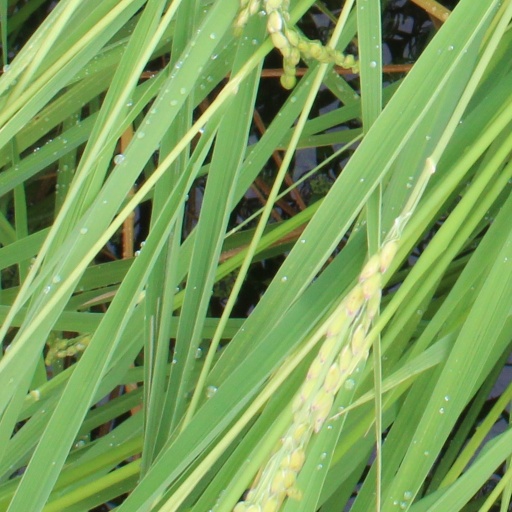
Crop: rice